Frantz Jehin-Prume

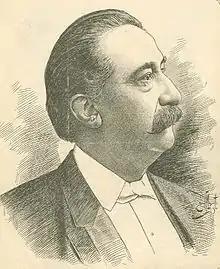
Frantz Jehin-Prume (drawing by Edmond-Joseph Massicotte)

Frantz Jehin-Prume (18 April 1839 – 29 May 1899) was a Canadian violinist, composer, and music educator of Belgian birth. He began his career as a highly successful concert violinist in Europe. From 1865 on he lived and worked mainly in Montreal, Canada; becoming one of the most important 19th century musical figures in Quebec. He became a naturalized Canadian citizen in 1868.